John Watkinson Douglass

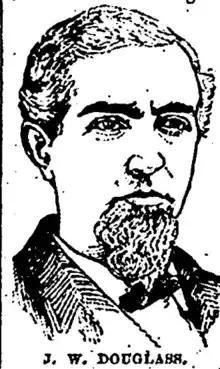

John Watkinson Douglass (1827–1909), was an American politician who served as the 6th president of the Board of Commissioners of the District of Columbia from 1889 to 1893 and as the 7th commissioner of internal revenue from 1871 to 1875. Prior to that, he was the acting commissioner of internal revenue from 1870 to 1871.